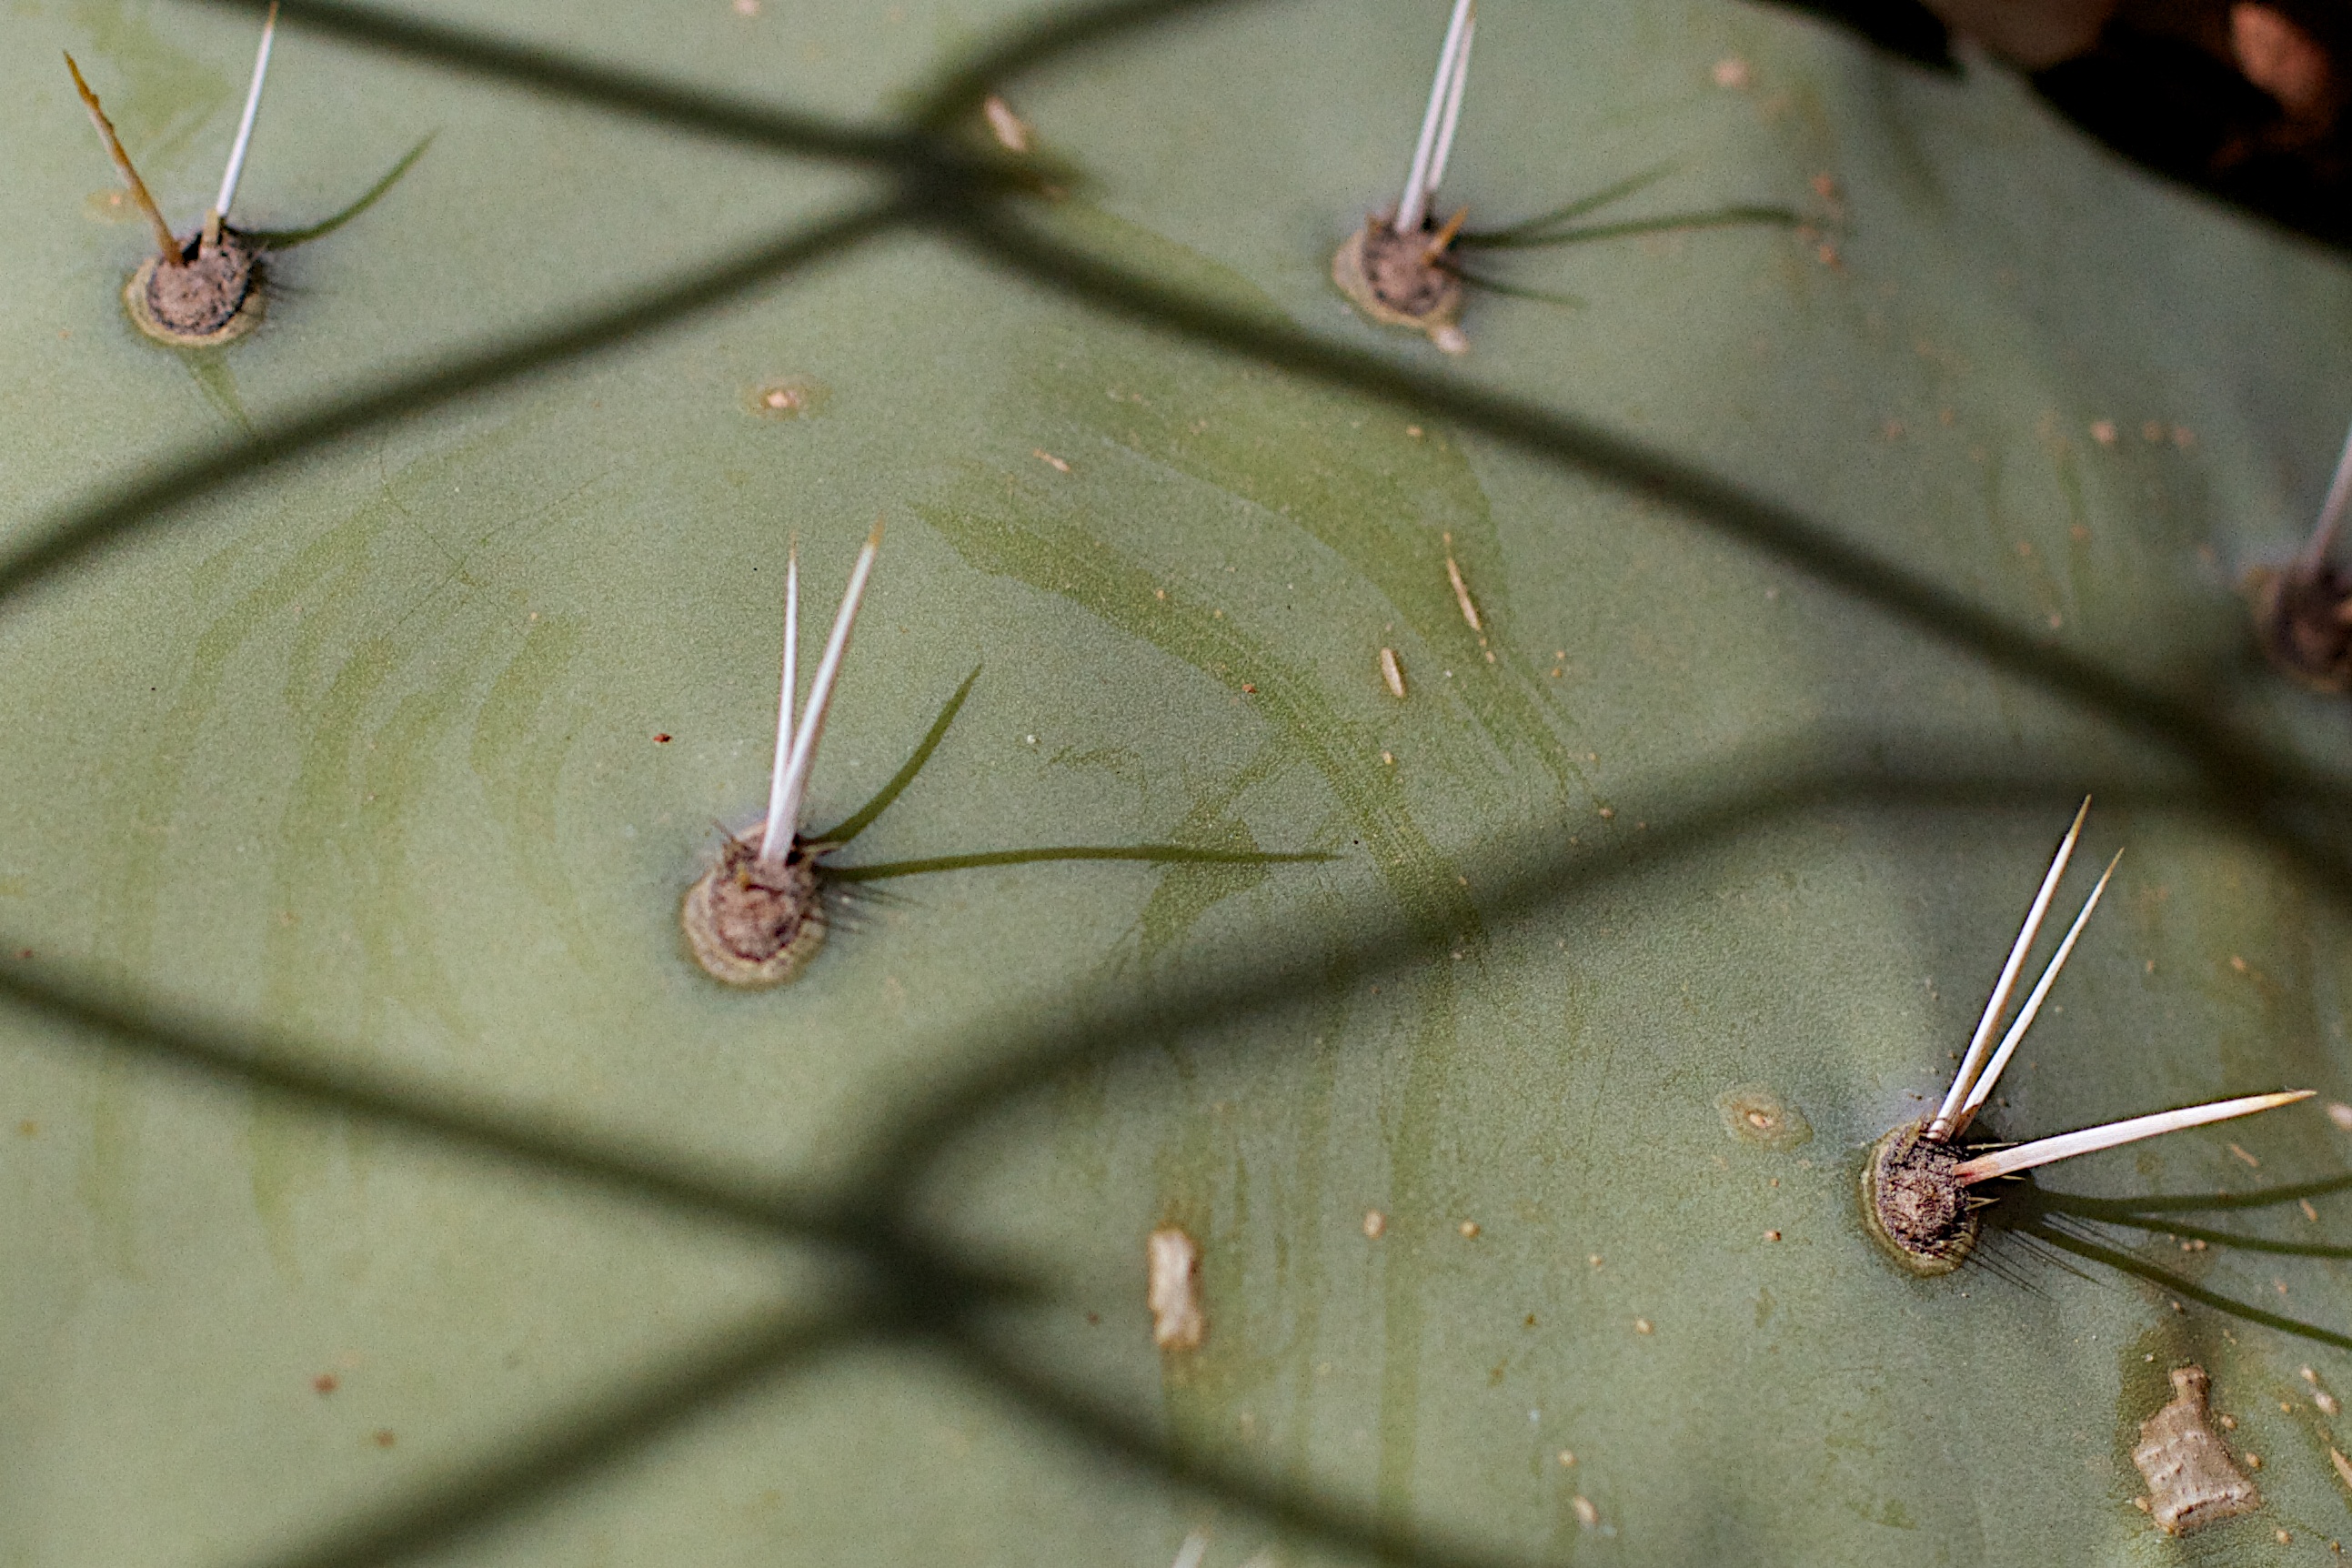
branch, leaf, flower, insect, botany, fauna, invertebrate, twig, close up, macro photography, plant stem, thorns spines and prickles